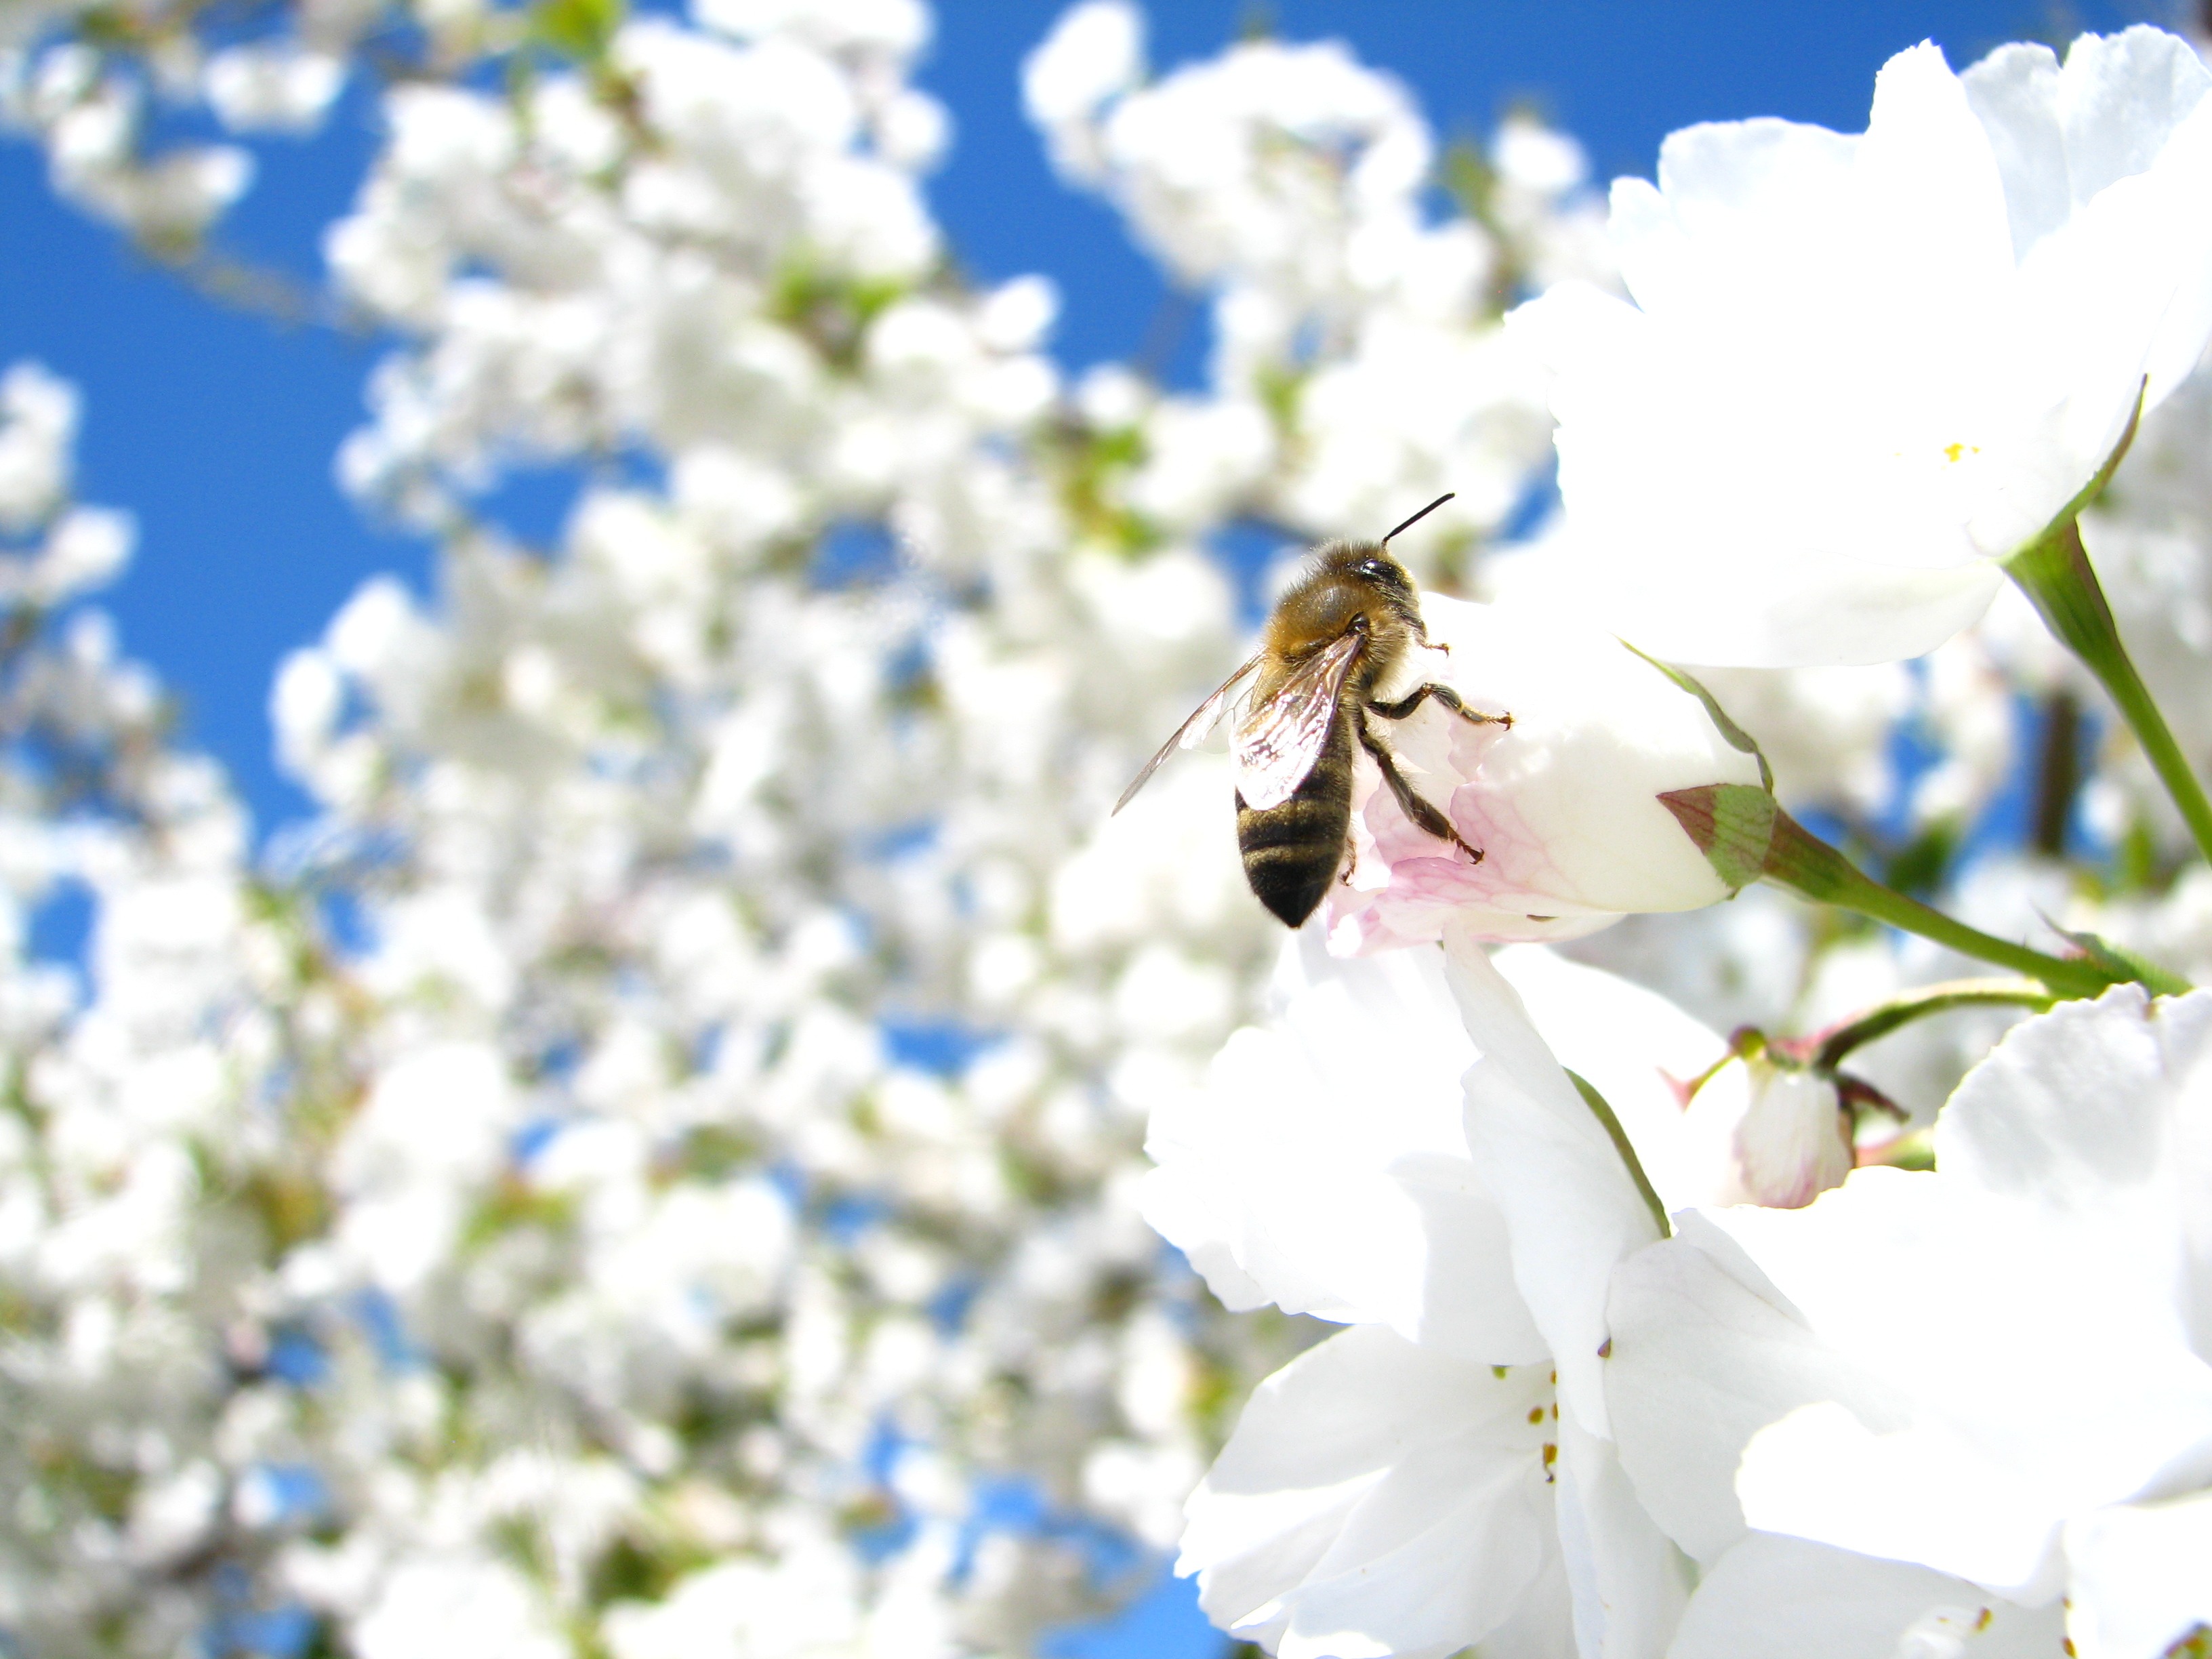
nature, branch, blossom, plant, sky, white, flower, petal, pollen, spring, insect, flora, season, cherry blossom, invertebrate, wildflower, petals, bee, macro photography, flowering plant, honey bee, land plant, membrane winged insect